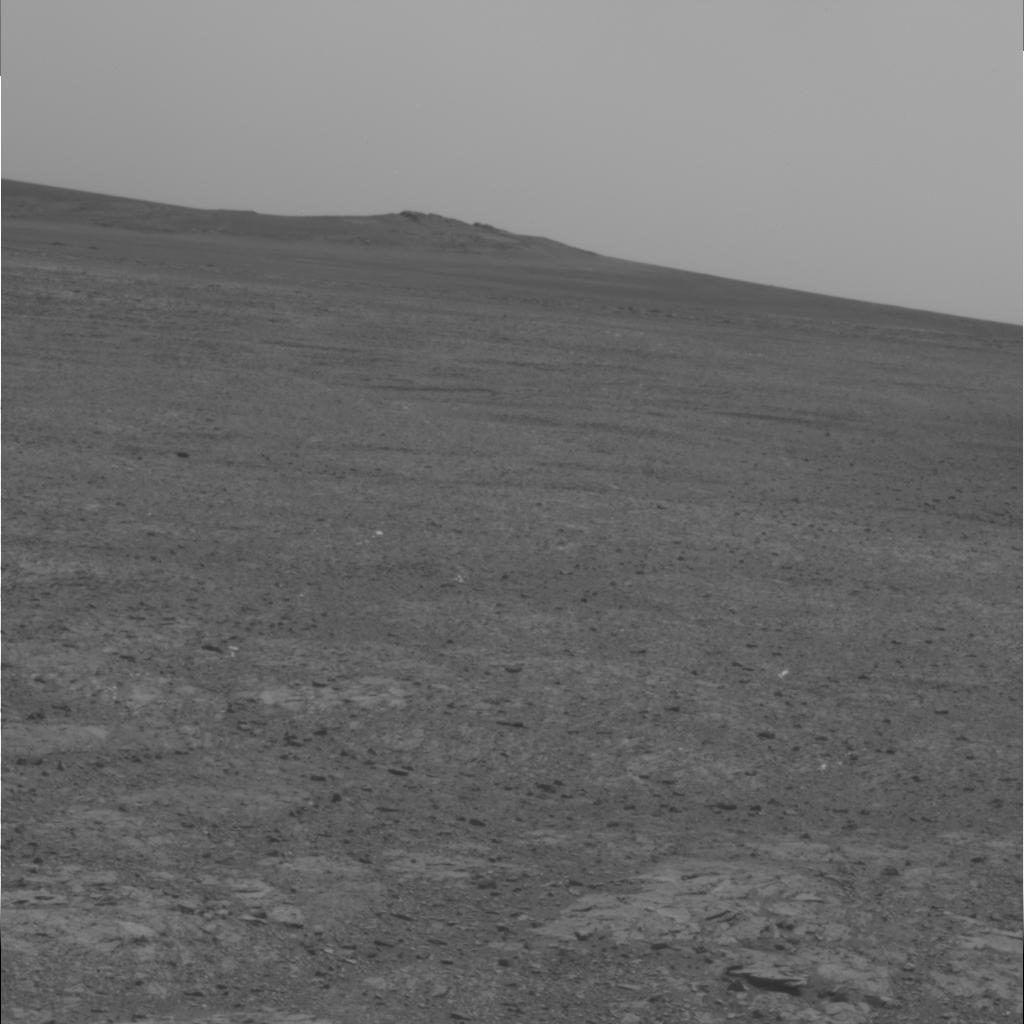
Surface features visible: Rock Outcrops, Clasts, Soil, Distant Vista, Sky